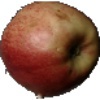
Label: Apple Red 3